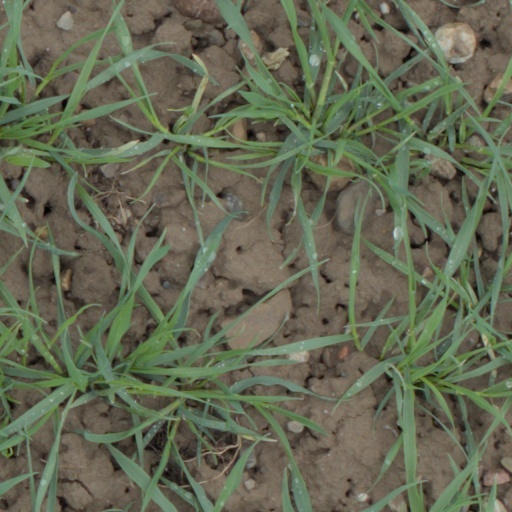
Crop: wheat